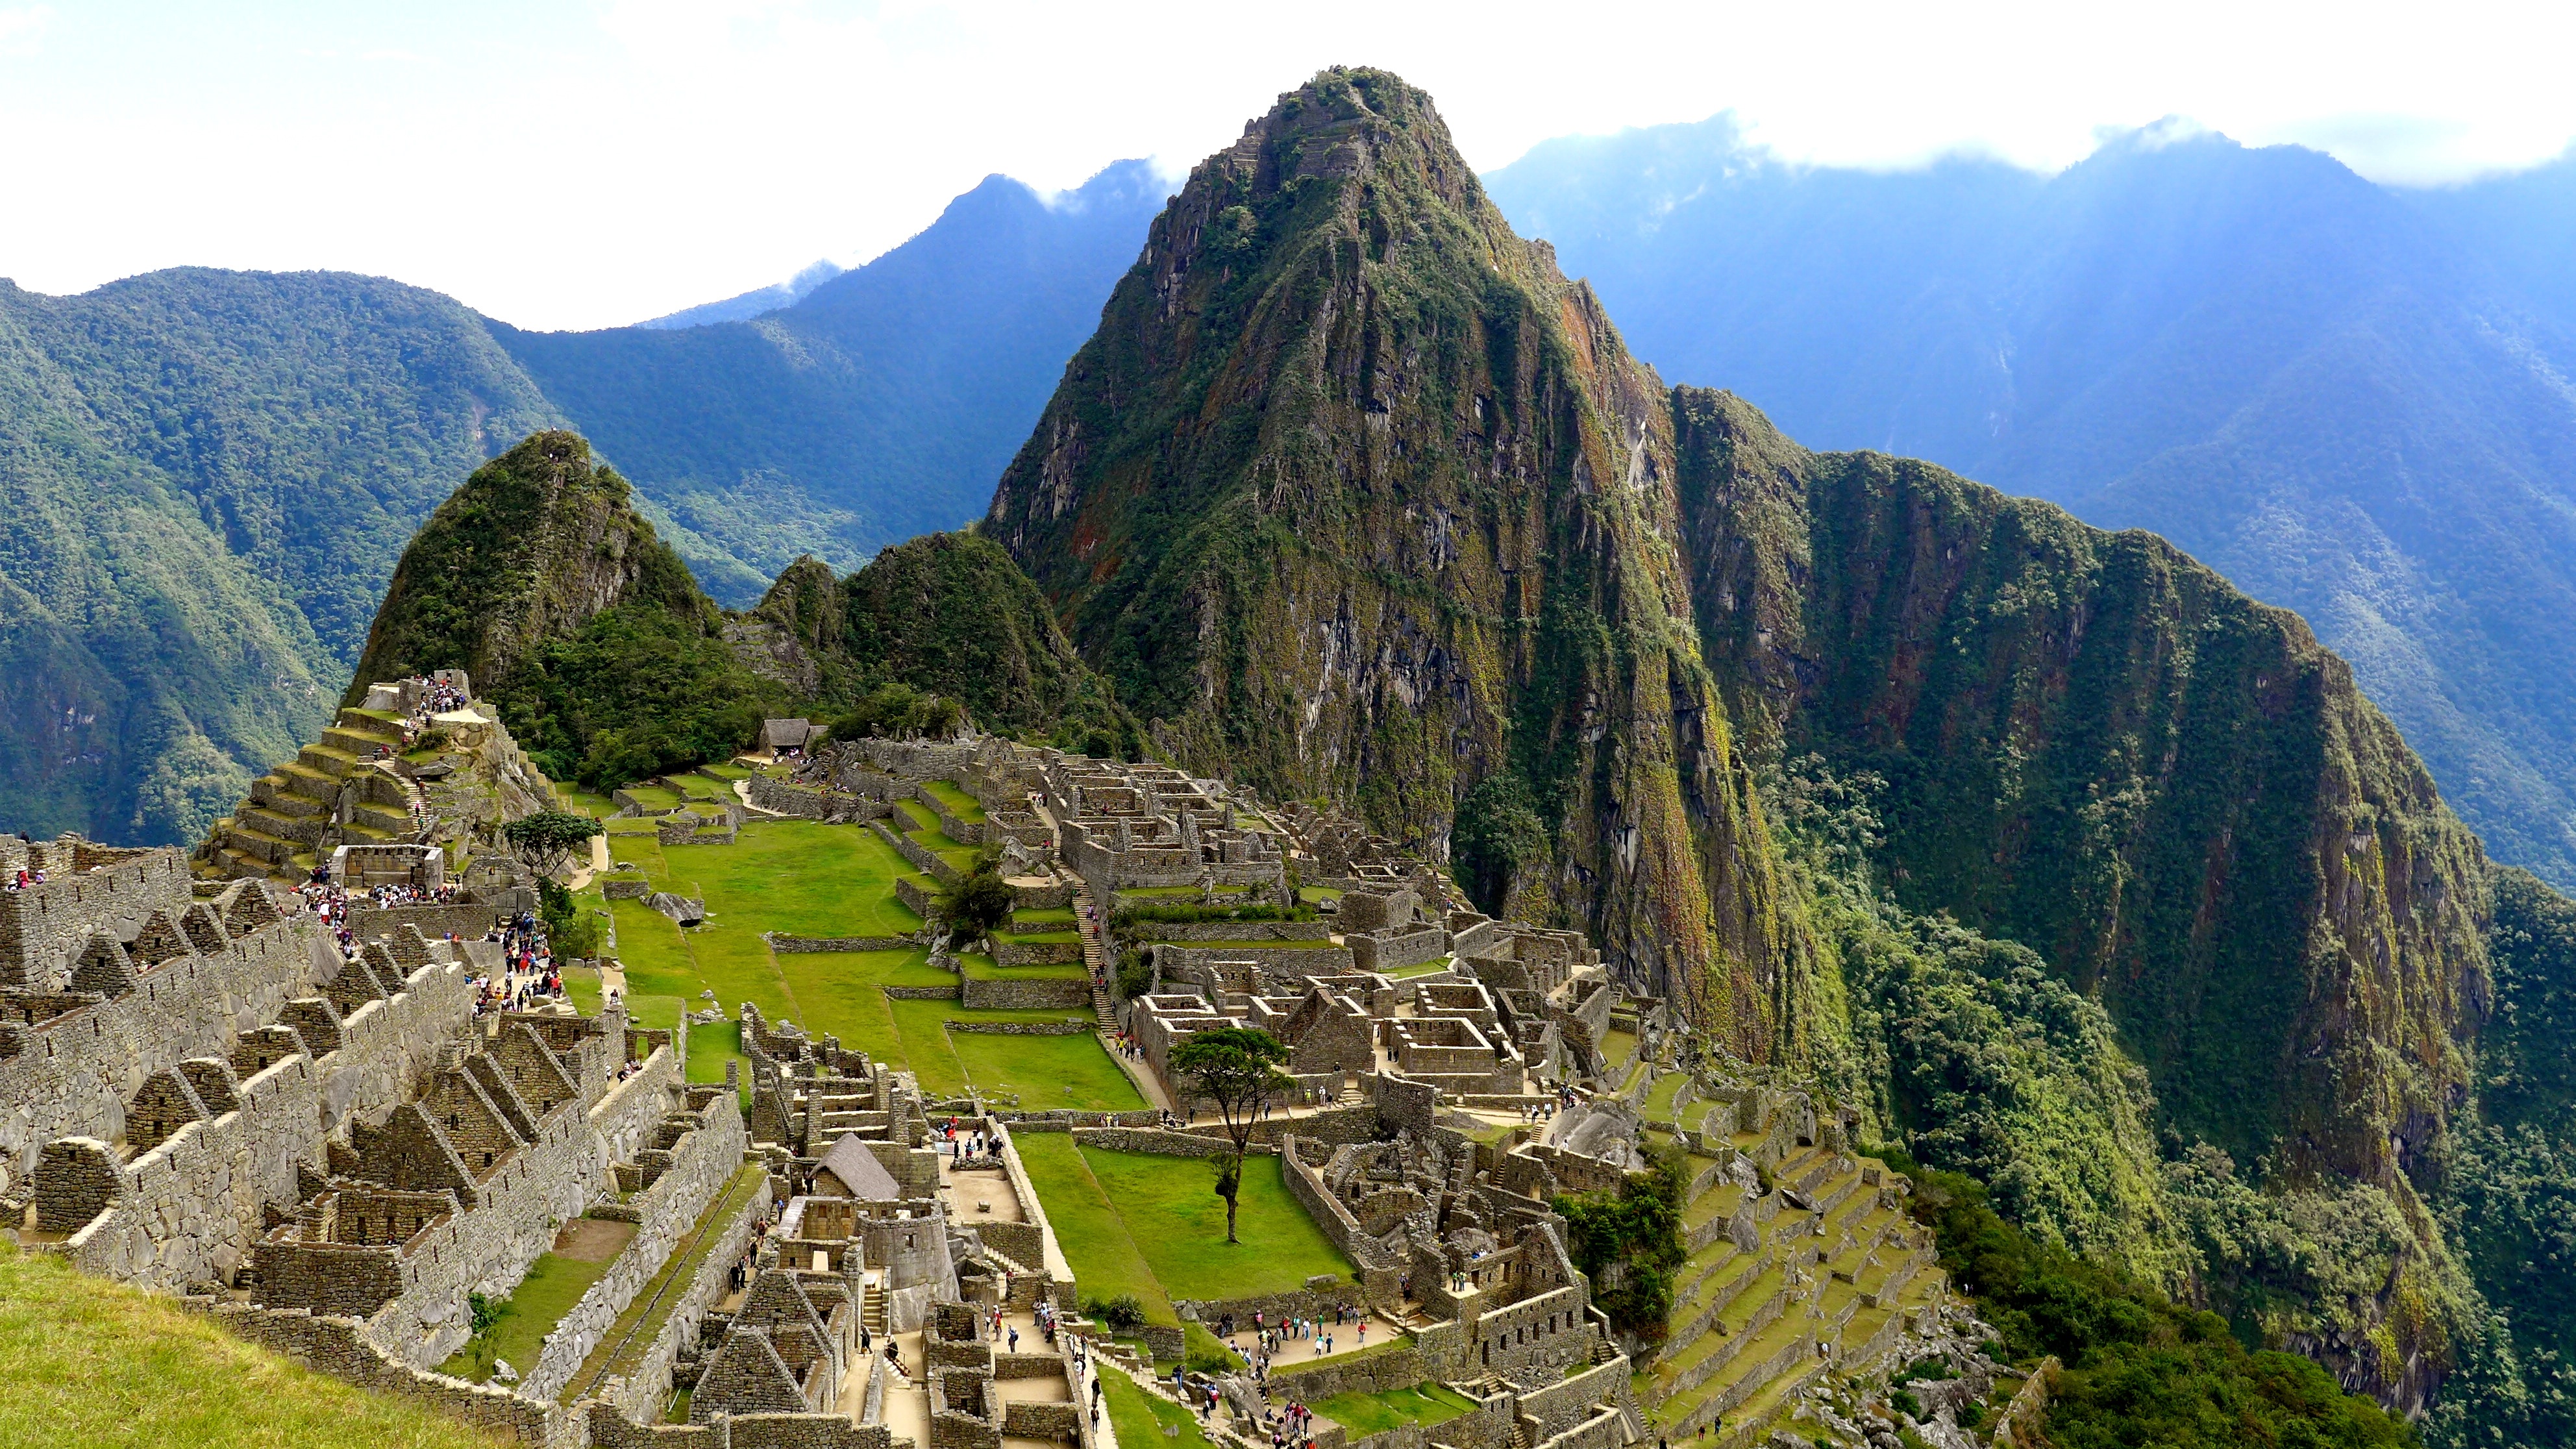
landscape, mountain, valley, mountain range, tourism, terrain, ridge, peru, inca, alps, ruins, plateau, landform, mountain pass, historic site, machu pichu, geographical feature, mountainous landforms